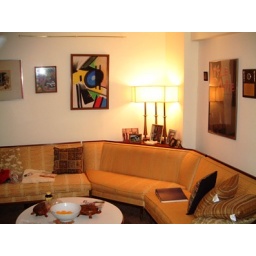
The couch was kept in perfect condition by plastic covering throughout my childhood. Same lamp too.